Alex Bruce (footballer, born 1984)

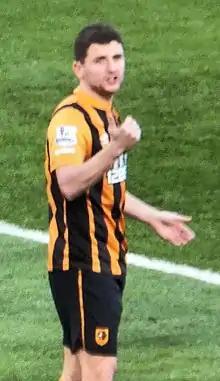
Bruce playing for Hull City in 2014.

Bruce signed a two-year deal with Championship club Hull City, where his father was manager, on 30 July 2012. He played 32 games and became an integral part of the team that earned promotion to the Premier League as Championship runners-up during the 2012–13 season. In his second season at the club, Bruce played 20 Premier League matches.